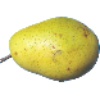
Label: Pear Monster 1